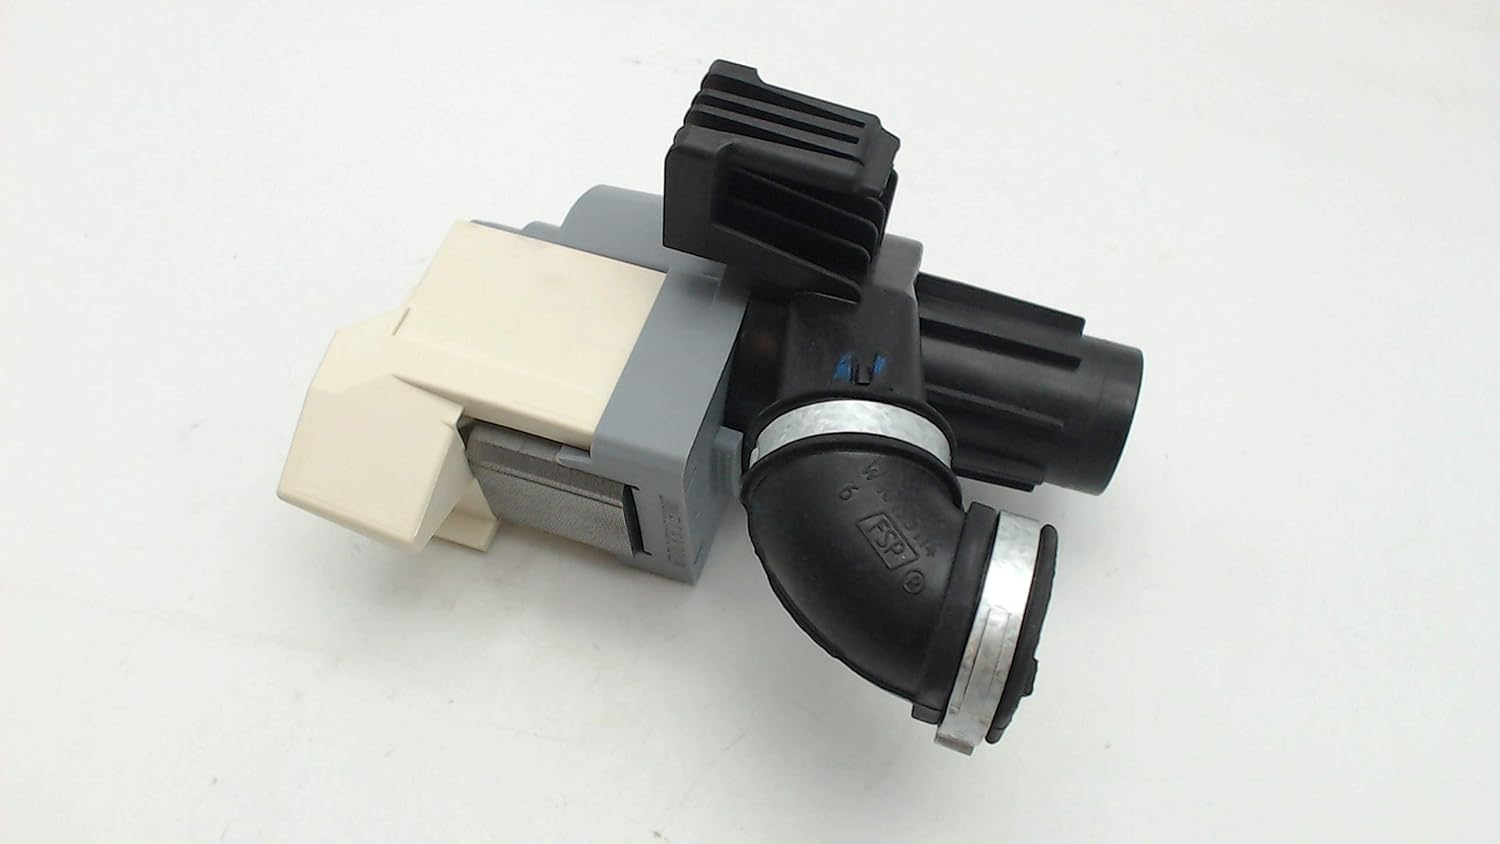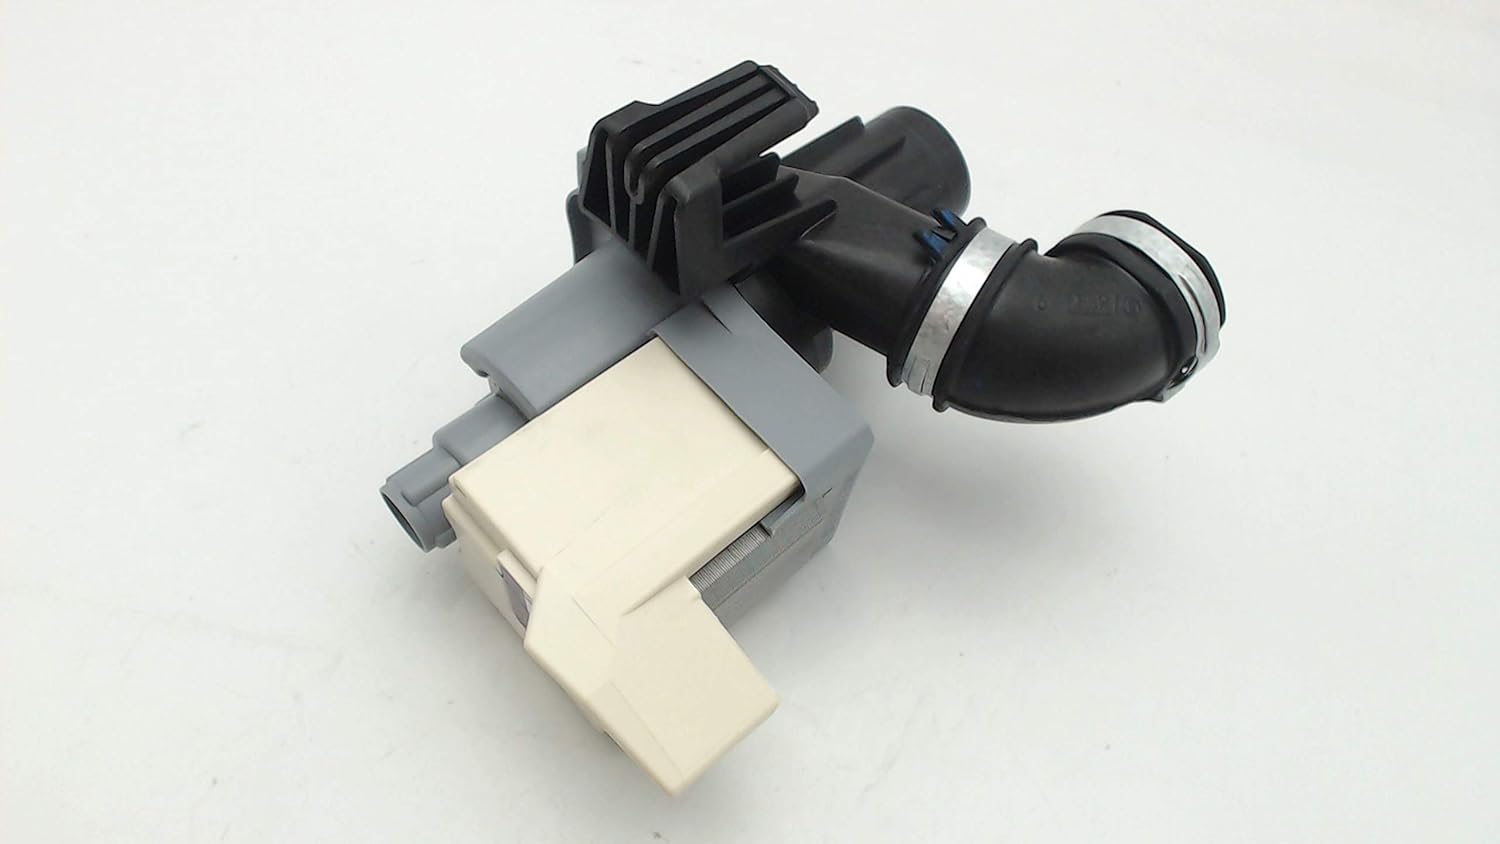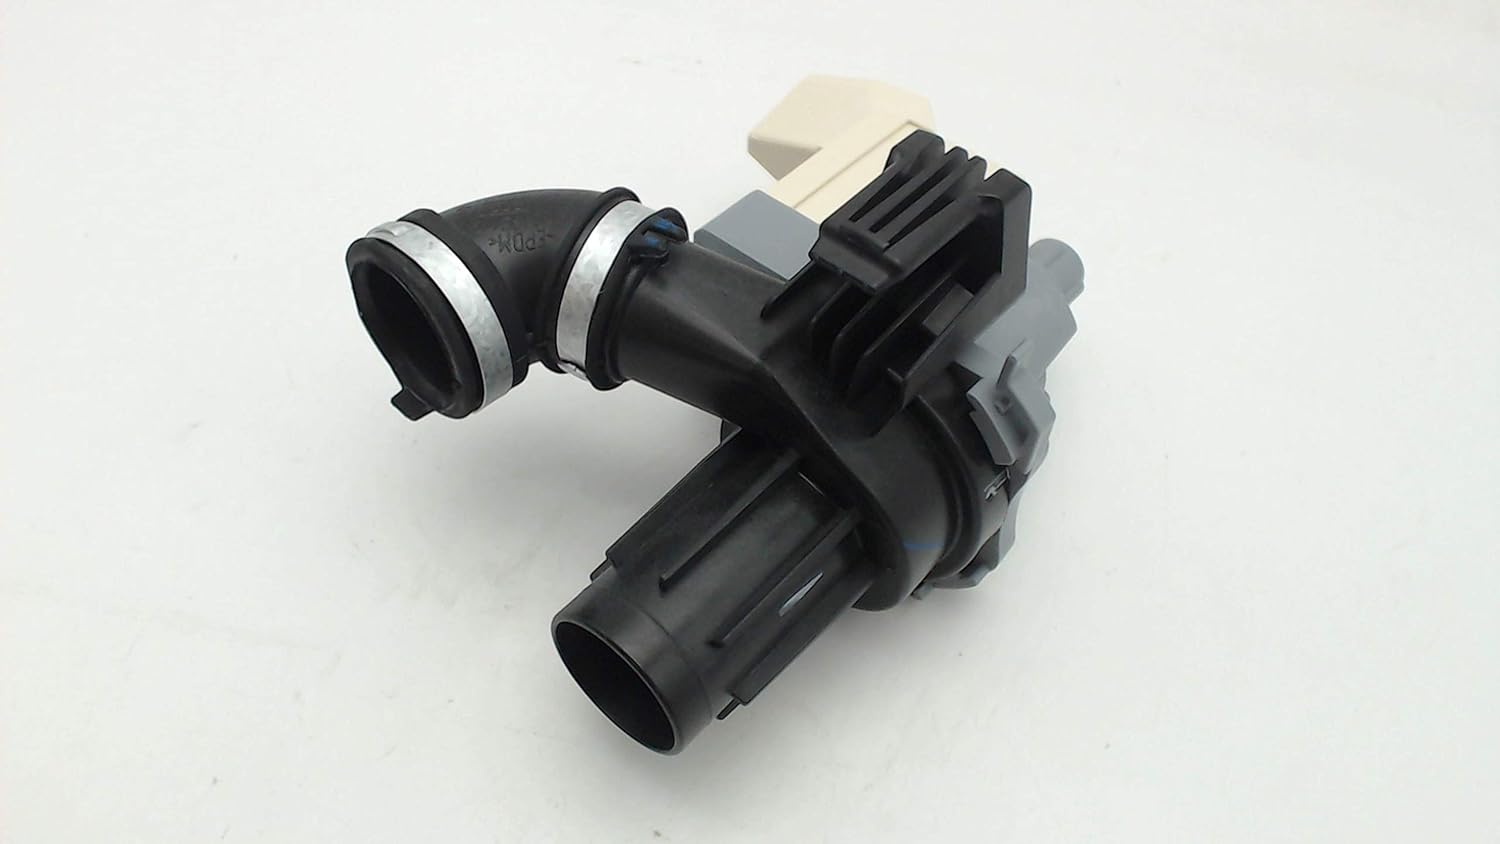
W10610147 Pump Motor Assembly Compatible With Whirlpool Dishwashers
Category: Tools & Home Improvement
Compatible with the following brands: Whirlpool, Maytag, KitchenAid, Jenn-Air, Amana, Magic Chef, Admiral, Norge, Roper, and Kenmore (model specific). Water Pump. High Quality Replacement Part.90 Day Manufacturer Warranty.
Features: Compatible with the following brands: Whirlpool, Maytag, KitchenAid, Jenn-Air, Amana, Magic Chef, Admiral, Norge, Roper, and Kenmore (model specific). | Water Pump. | High Quality Replacement Part. | 90 Day Manufacturer Warranty.